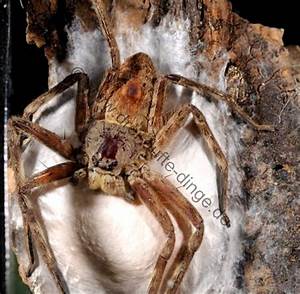
Label: spider